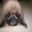
Label: dog